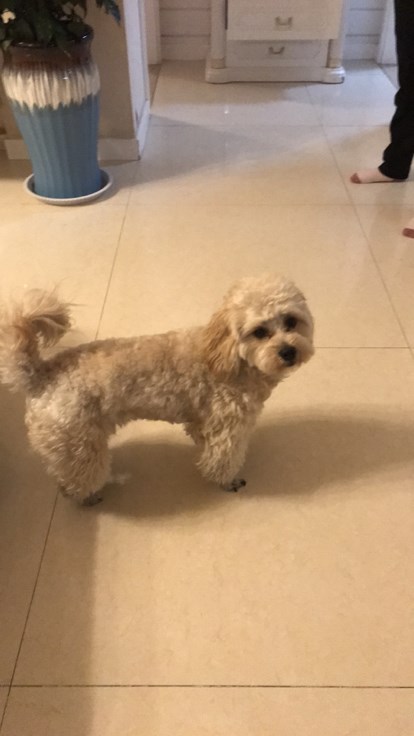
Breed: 7449-n000128-teddy